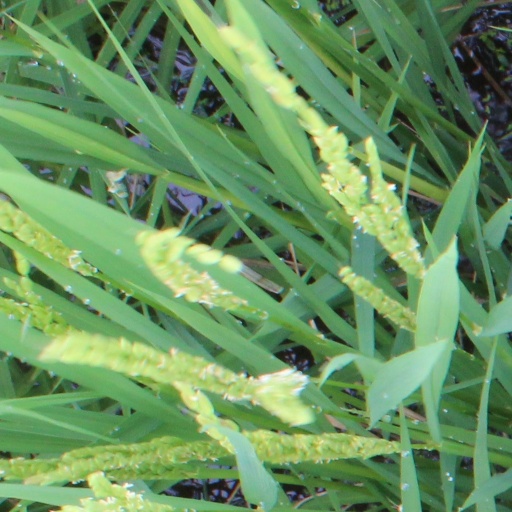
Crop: rice